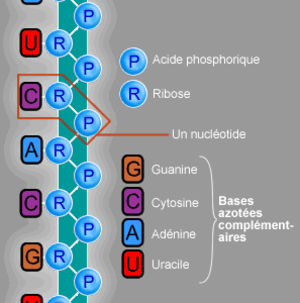
Auteur
L'acide ribonucléique est un acide nucléique présent chez pratiquement tous les êtres vivants, et aussi chez certains virus. L'ARN est très proche chimiquement de l'ADN et il est d'ailleurs en général synthétisé dans les cellules à partir d'une matrice d'ADN dont il est une copie. Les cellules utilisent en particulier l'ARN comme un support intermédiaire des gènes pour synthétiser les protéines dont elles ont besoin. L'ARN peut remplir de nombreuses autres fonctions et en particulier intervenir dans des réactions chimiques du métabolisme cellulaire.